Careto

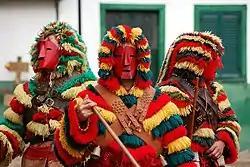
Three "caretos" in the Carnival at Podence

The Careto tradition is a folk ritual practice of the Trás-os-Montes e Alto Douro region of Portugal, believed to have prehistoric roots in Celtic traditions. The Careto is a masked character garbed with colorful fringe and noisemaking rattles. Part of the observance of , marking the end of the Winter season, the Careto tradition is among the oldest continually practiced in Portugal.